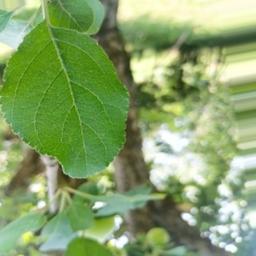
Label: Healthy